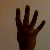
The image shows a hand gesture representing the number 4 in Indian Sign Language.